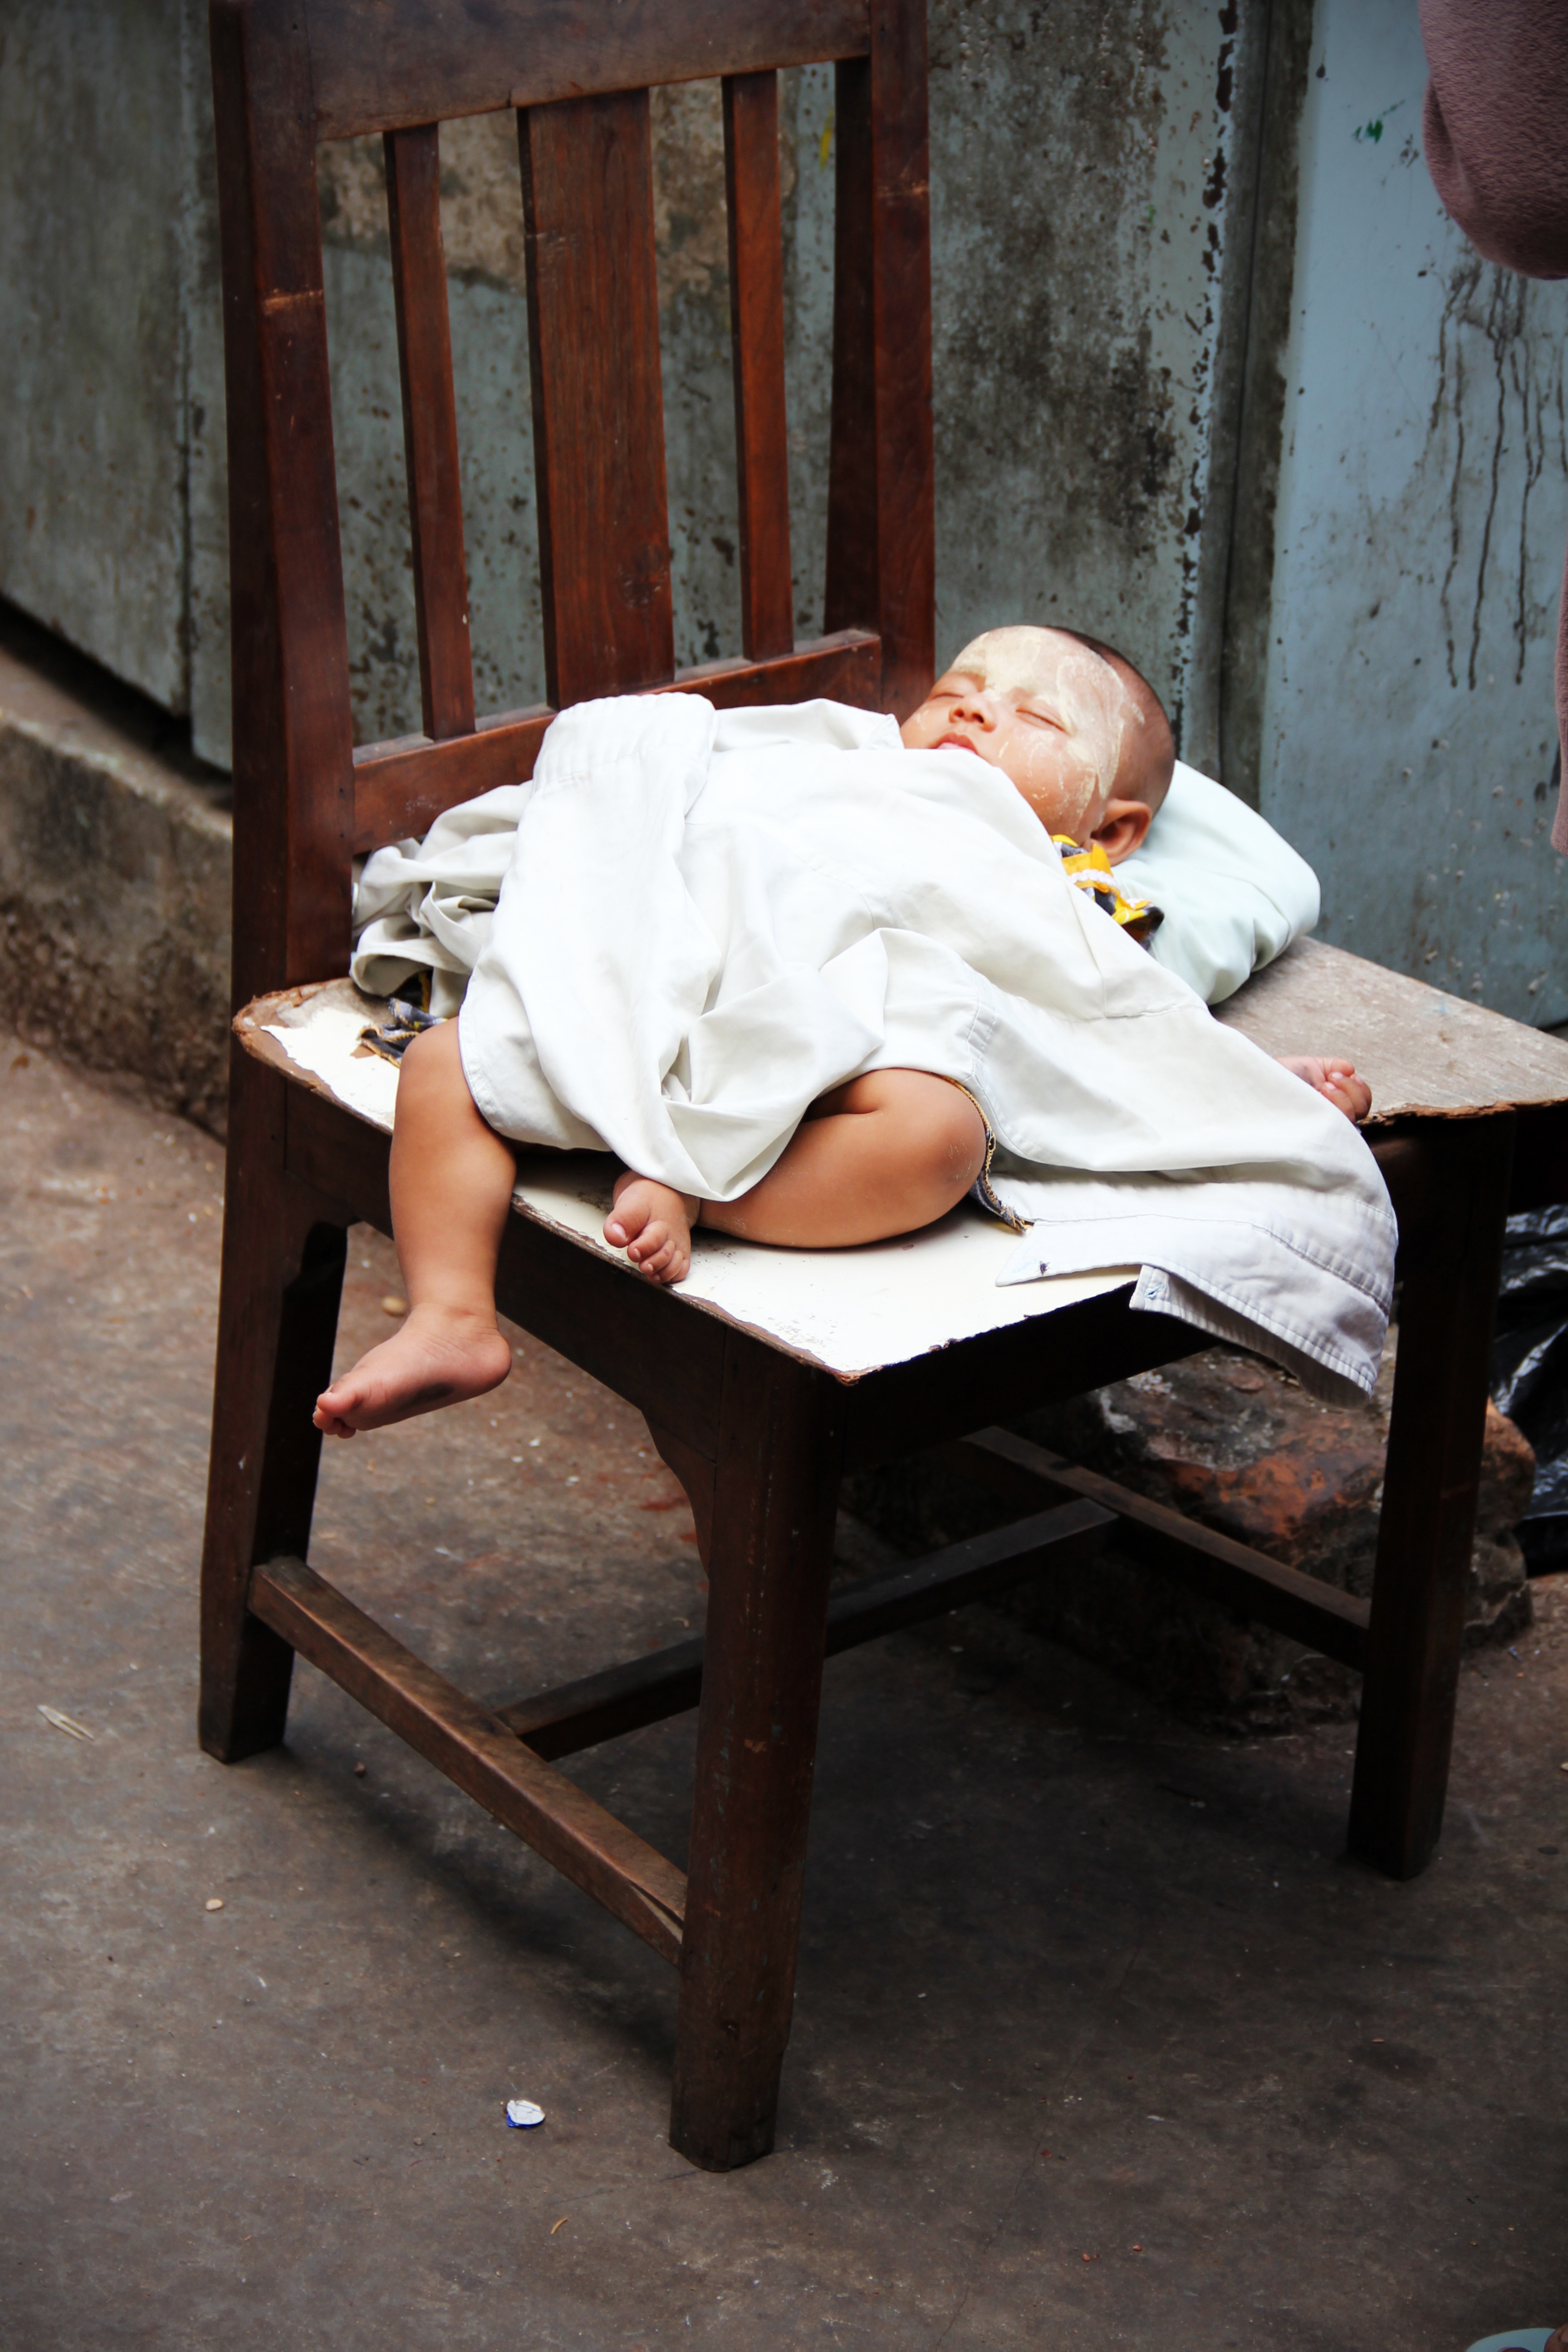
person, white, chair, leg, peaceful, sitting, clothing, furniture, lady, baby, sleep, infant, photograph, human positions